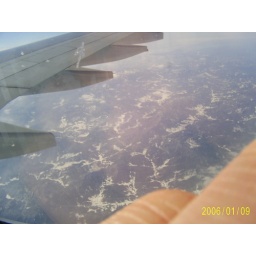
after crossing he ocean and flying over the main island